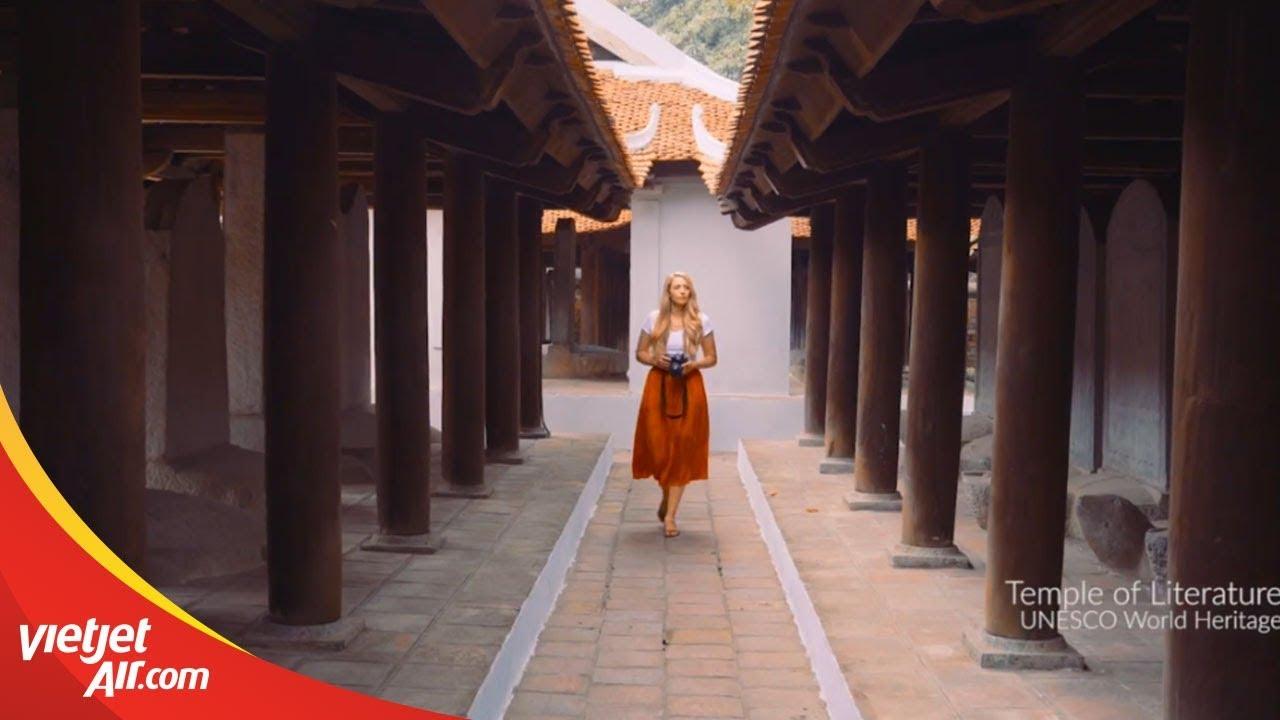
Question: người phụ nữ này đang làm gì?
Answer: đang đi chụp ảnh ở trong một khu di tích lịch sử